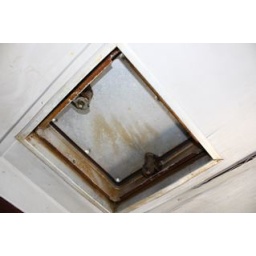
The roof vent seems to be in good shape, although there is some water damage along that seam...